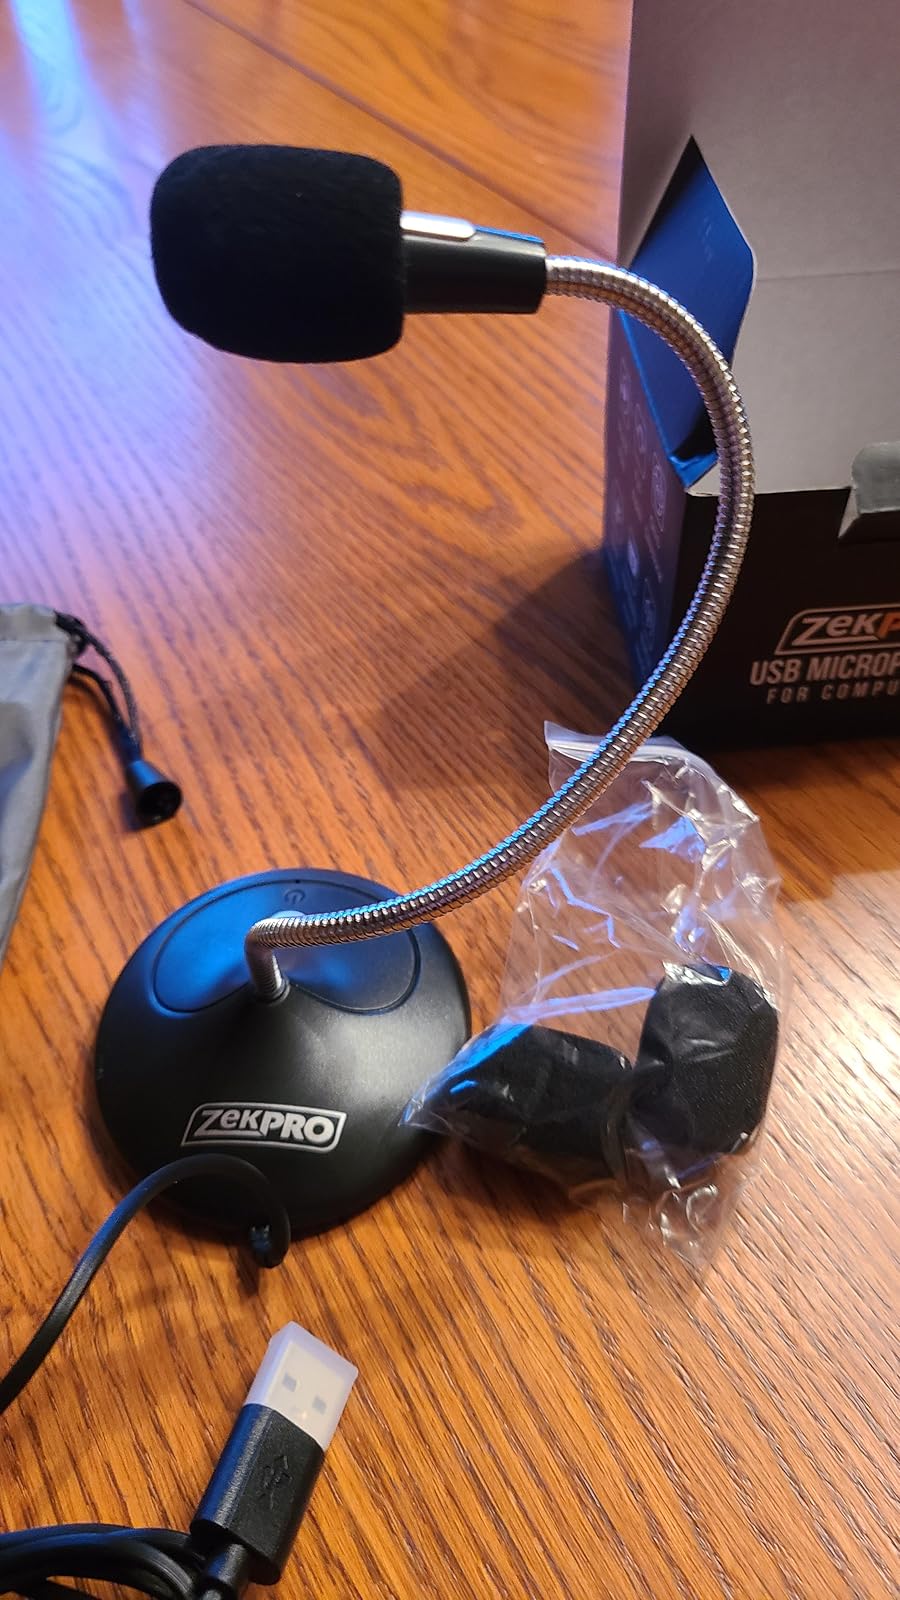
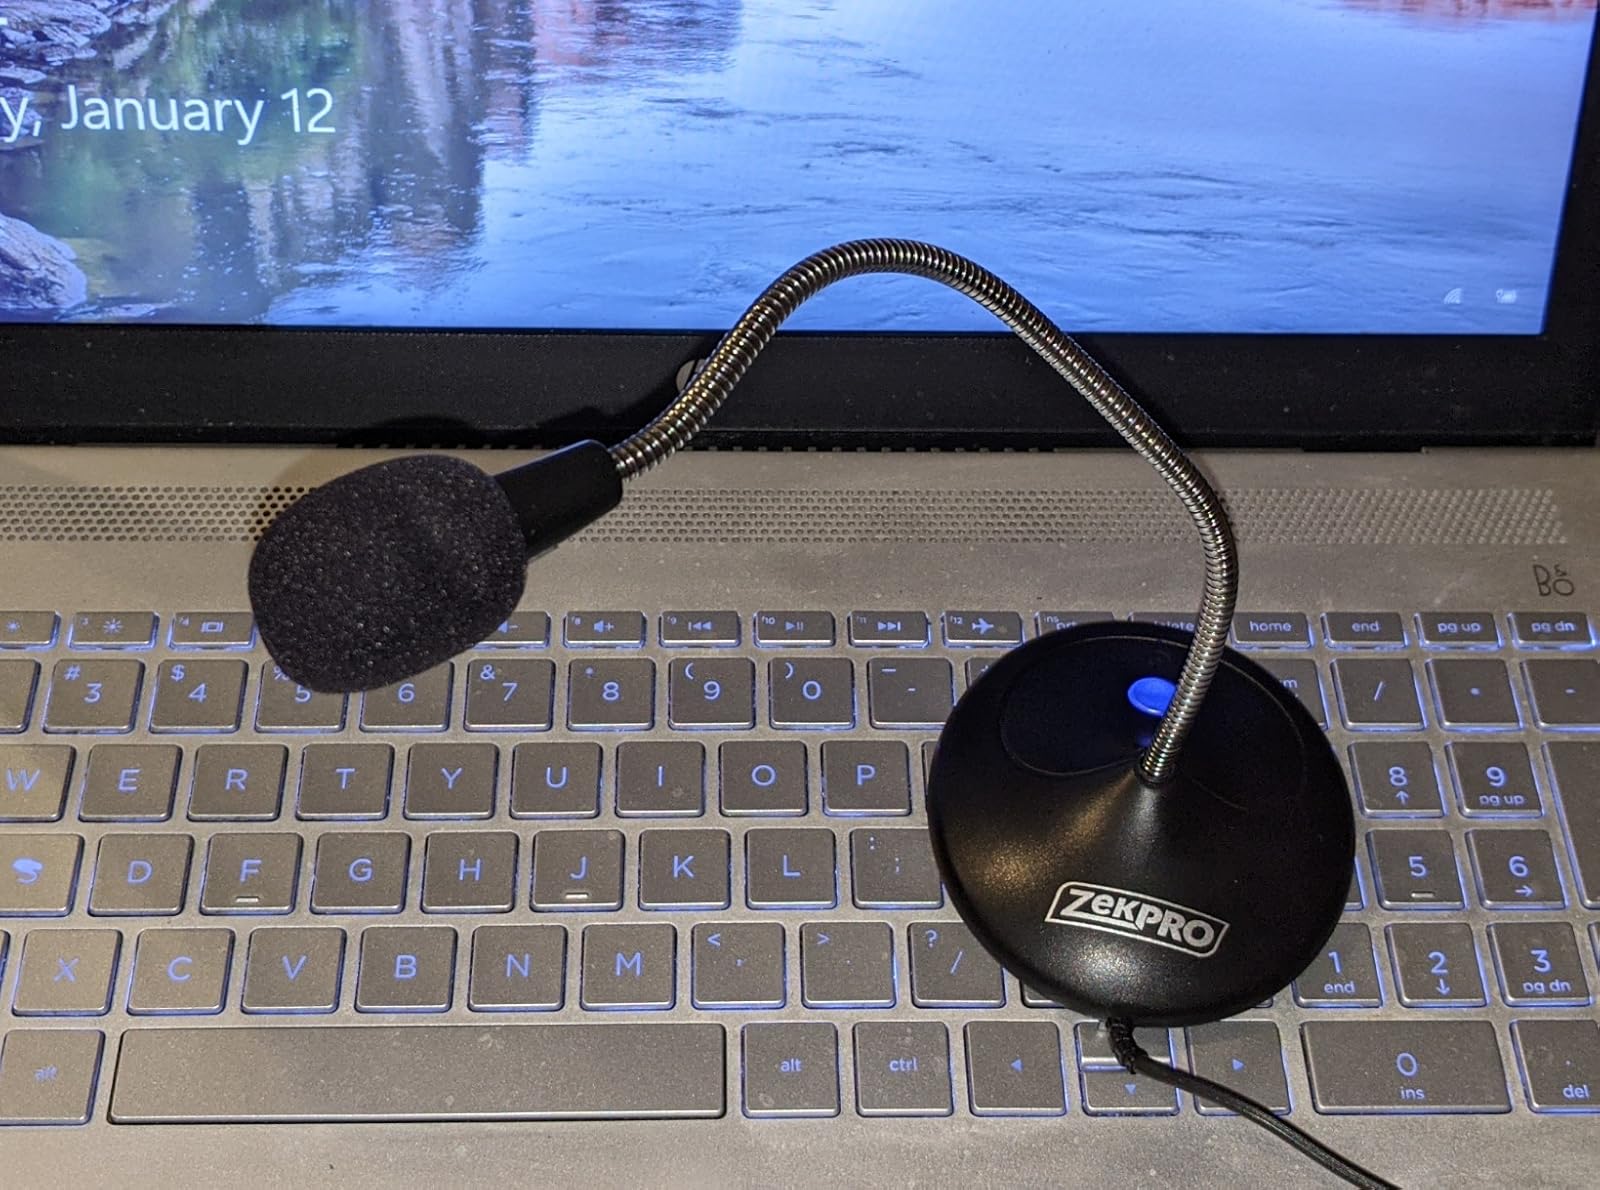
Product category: microphone
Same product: yes